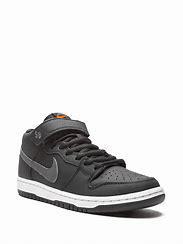
Brand: Nike
Model: Dunk Mid Pro SB